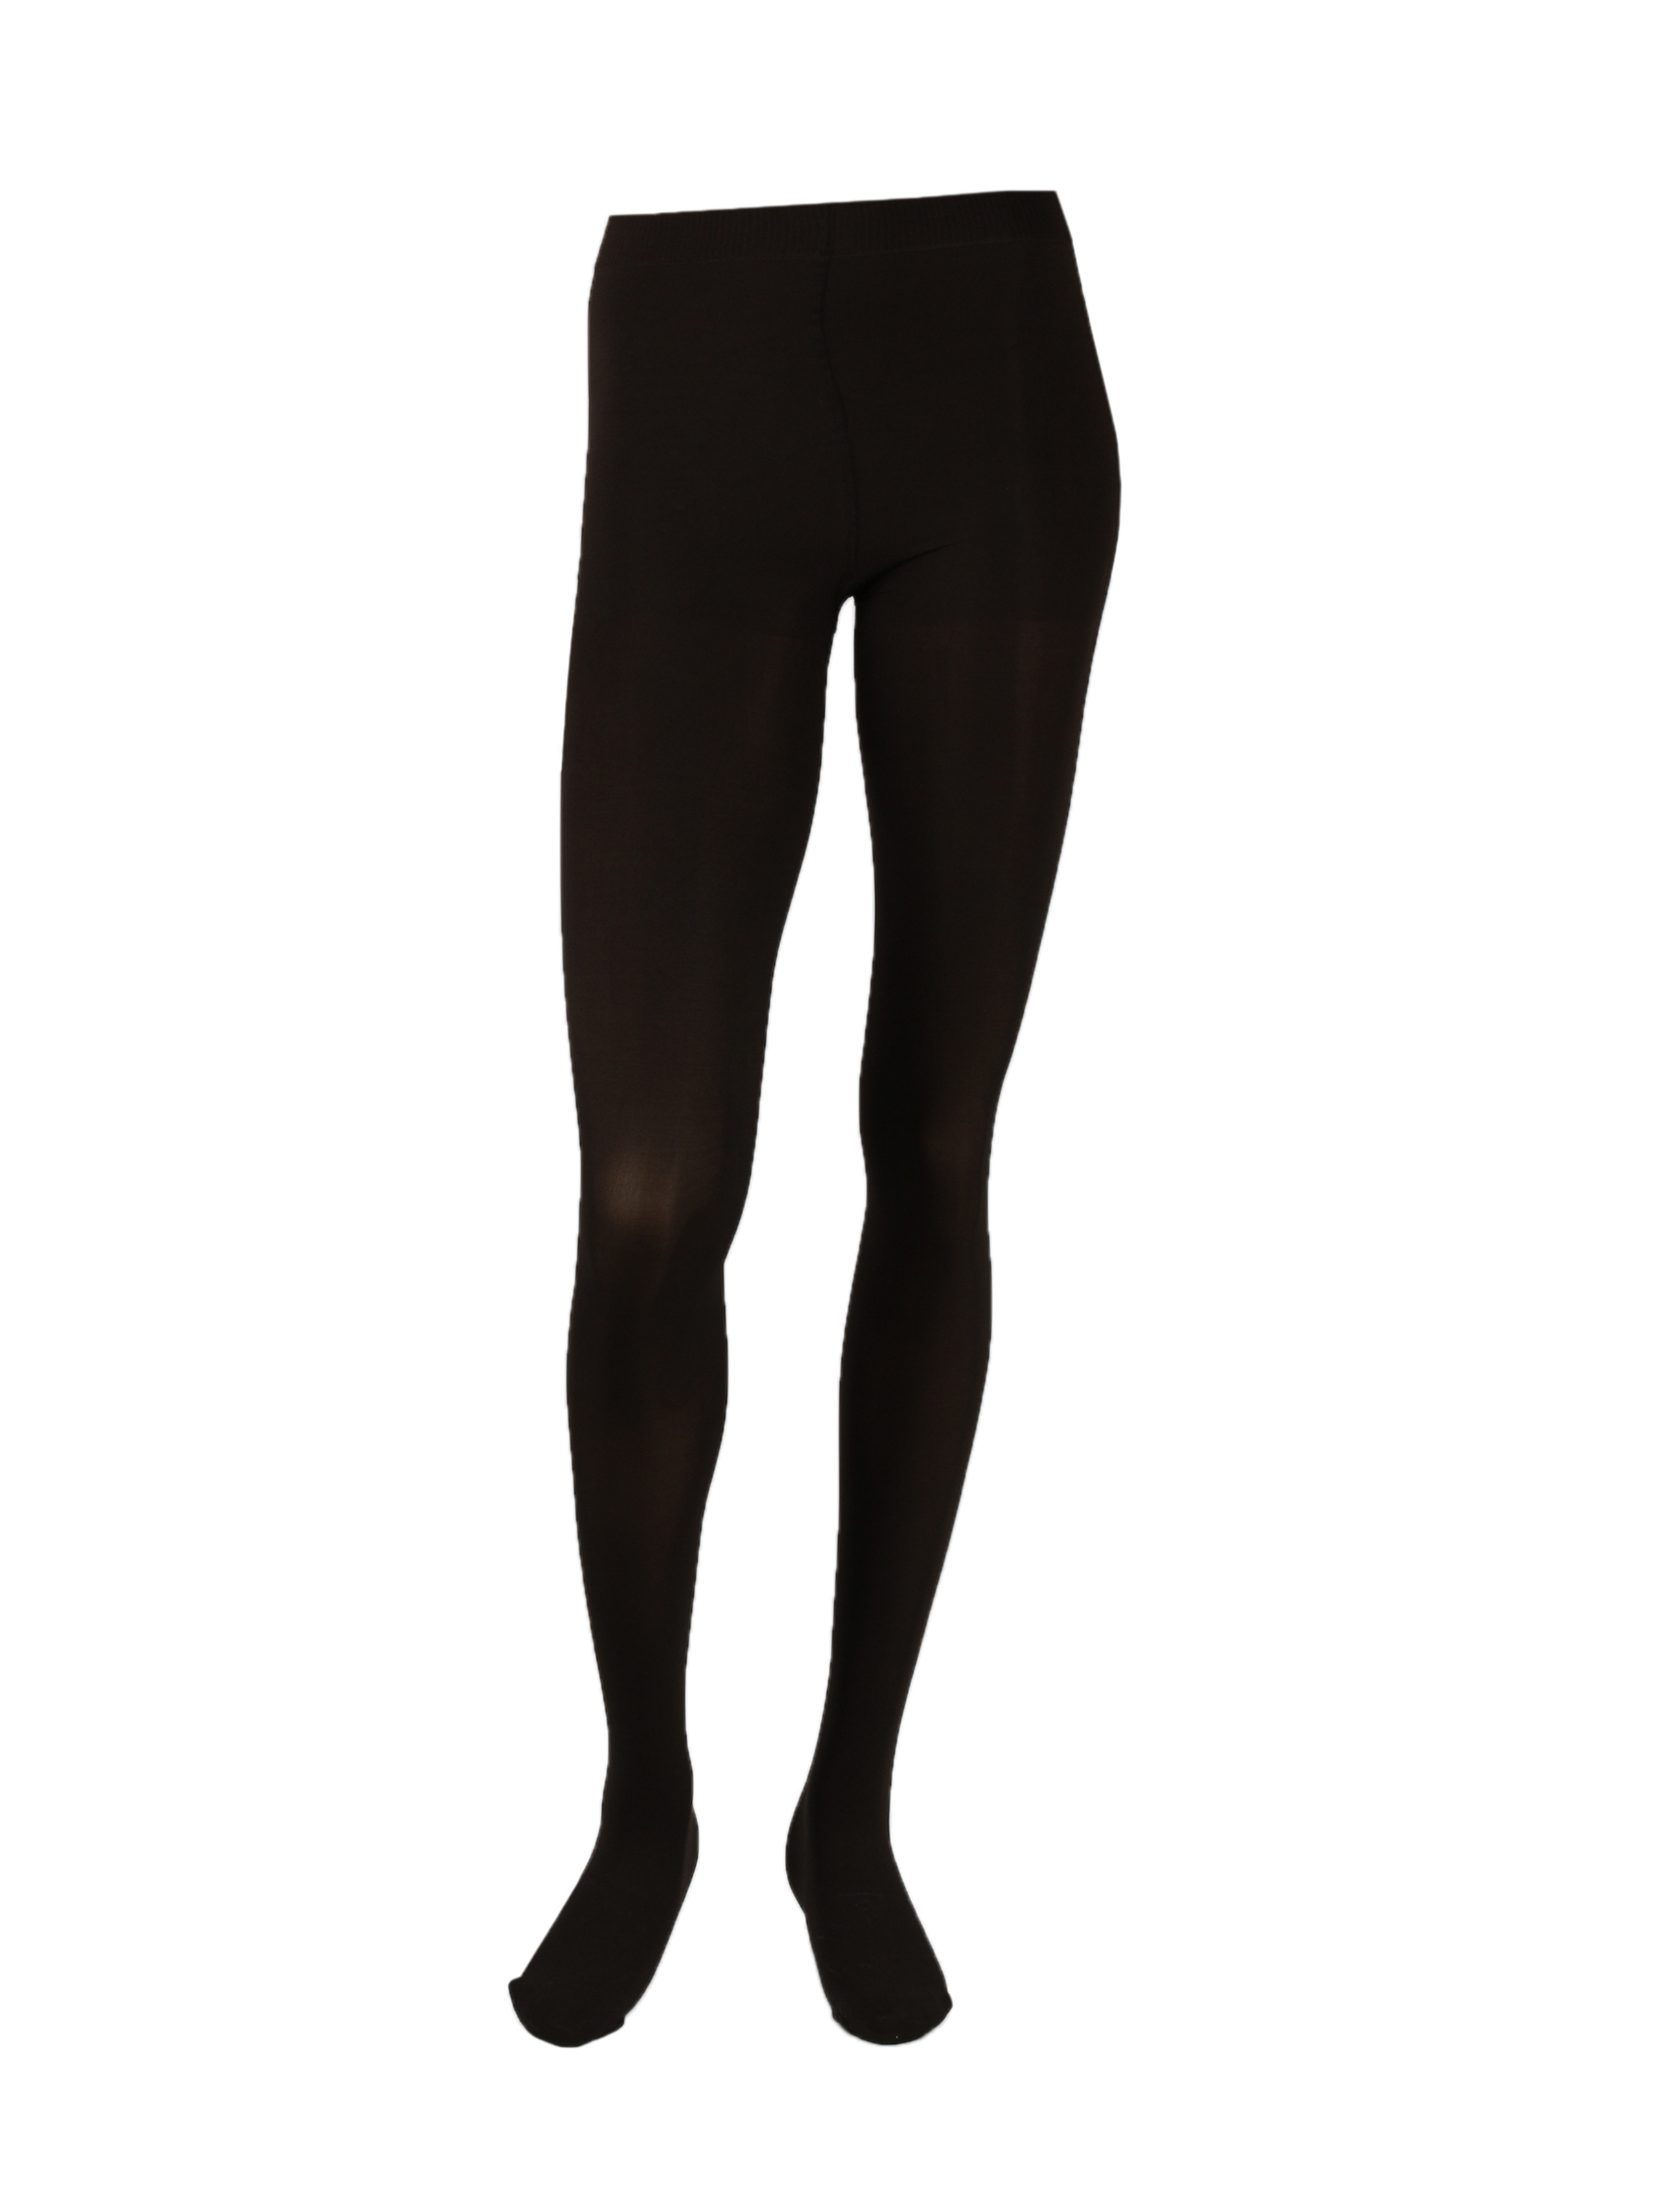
United Colors of Benetton Women Solid Dark Brown Tights
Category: Apparel / Bottomwear / Stockings
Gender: Women
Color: Brown
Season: Fall 2011
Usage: Casual